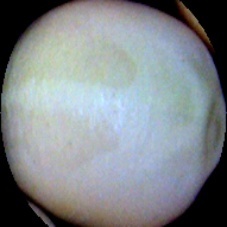
Label: Immature